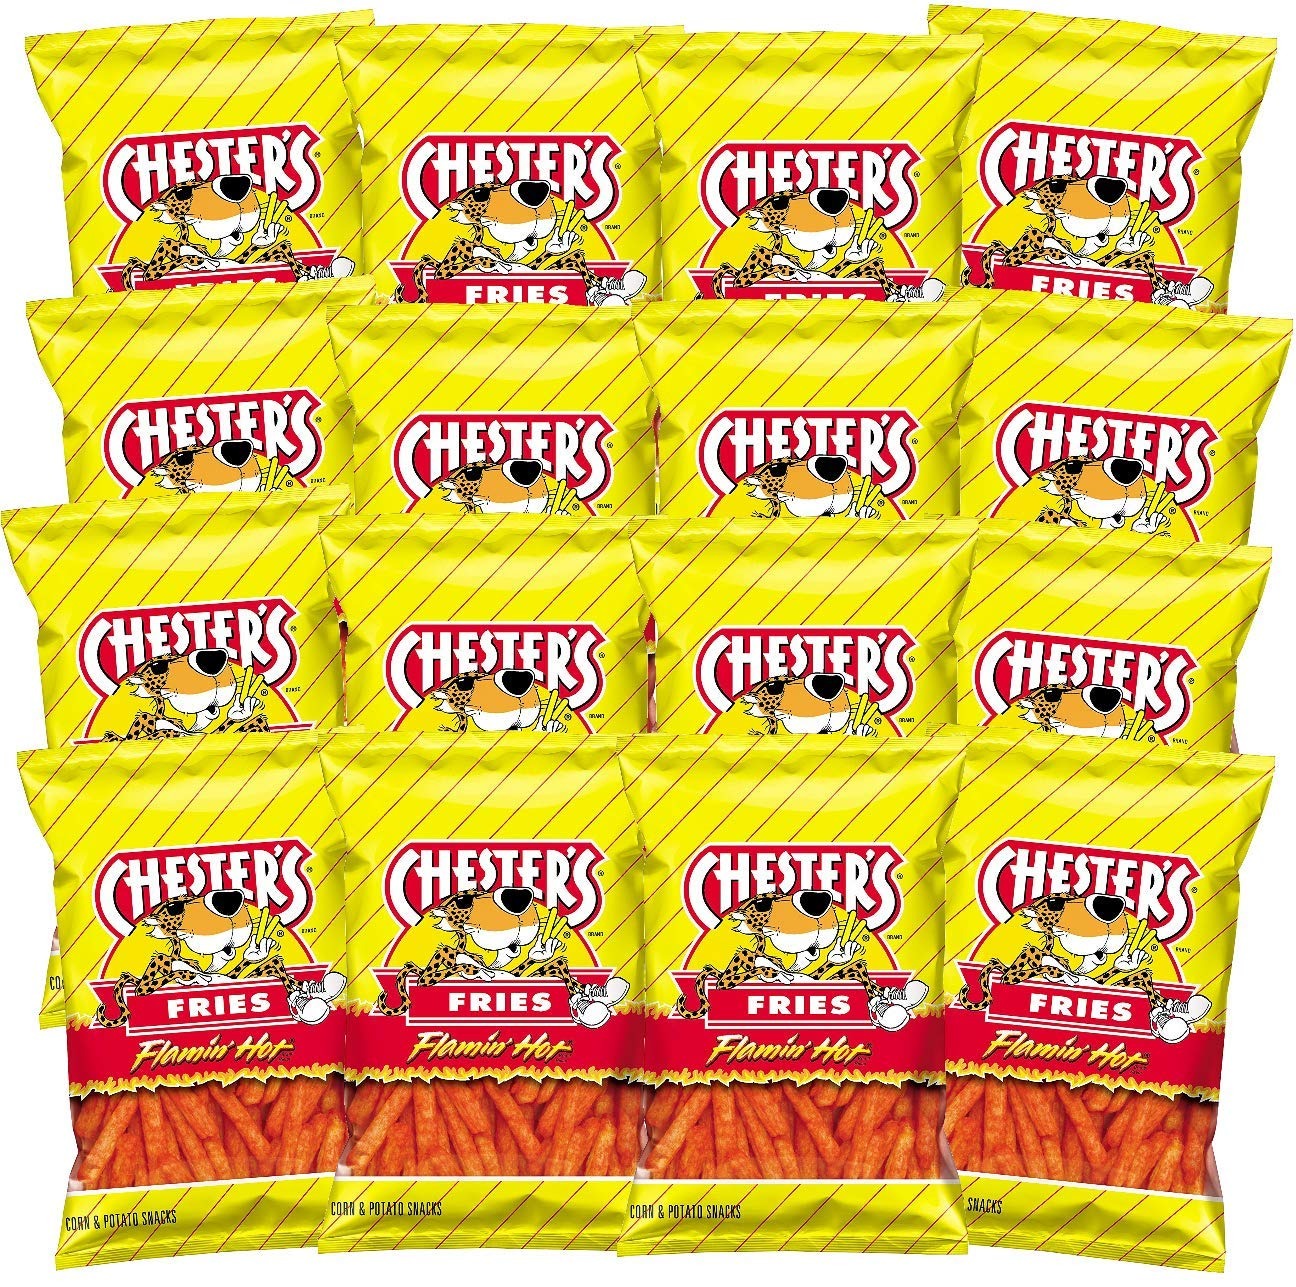
Item Name: Chester's Flamin' Hot Fries - Snack Pack of 16 Gluten Free Healthy Chips & Crisps- Bulk Snacks & Individual Chips - Variety Chips for All Adults, Teenagers, and Kids Snacks, 1.75 Ounce Bags
Bullet Point 1: Ignite your palates! Grab a fiery bag of Chesters hot fries. Our snacks leave you craving more.
Bullet Point 2: Enjoy spicy bags bulk! With 16 individually wrapped snacks, buy chips now, eat chips later.
Bullet Point 3: Relish convenient hot cheetos fries. Get Chester fries vending machine snacks at your door.
Bullet Point 4: Great gift box. Send a care package to your favorite loved ones. Or even, gifts for teenage boys.
Bullet Point 5: Grab Chesters hot fries. Ignite your palates! Challenge your friends with this spicy snack pack!
Product Description: When Chester Cheetah puts his name on a snack, you can count a bold and cheesy flavor like you’ve never tasted. So, get ready for a sizzle of flavor that will set your mouth on fire. Dive into a red hot blaze of fiery crunch with Chester's Flamin hot fries! Chester's snacks are made with a special blend of real cheese seasoning to give each bite the perfect pop and zing. This is a great snack for adults, teenagers, or after school care. This healthy snack box is gluten free and delicious! Don't go out. Purchase these groceries food items for delivery. Place this bundle in your pantry for fun family feud nights of games and laughter. This is a pack of 16 chips bags of 1.75 ounces per bag.
Value: 16.0
Unit: Ounce

Price: 27.44